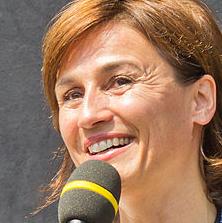
Age: 47